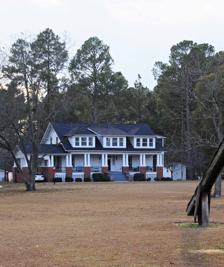
Building: John Hayes Farmstead
Country: United States of America
Year built: 1915
United States historic place John Hayes Farmstead U.S. National Register of Historic Places John Hayes Farmstead, December 2012 Show map of South Carolina Show map of the United States Location 1251 South Carolina Highway 38, W., near Latta, South Carolina Coordinates 34°20′14″N 79°31′29″W / 34.33722°N 79.52472°W / 34.33722; -79.52472 Area 7.8 acres (3.2 ha) Built 1791 ( 1791 ) , 1915 Architectural style Bungalow/craftsman NRHP reference No. 05001153 Added to NRHP October 4, 2005 John Hayes Farmstead , also known as Cotton Press Farm and John Hayes House, is a historic home and farm located near Latta , Dillon County, South Carolina . The main house was built in 1791, later extensively renovated and expanded as an American Craftsman / Bungalow house in 1915.  It is still a working farm, producing tobacco, corn, grains, and soybeans, and in 1988 was recognized by the U.S. Department of Agriculture as a Bicentennial Farm. Also on the property are a sweet potato curing house, three barns, smokehouse, wash house, and pump house. It was listed on the National Register of Historic Places in 2005. References